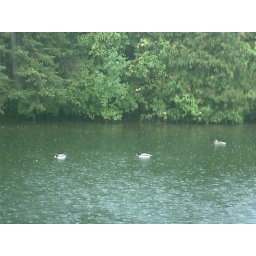
ducks swimming and quacking in the rain on the rideau canal, autumn 2006, ottawa.